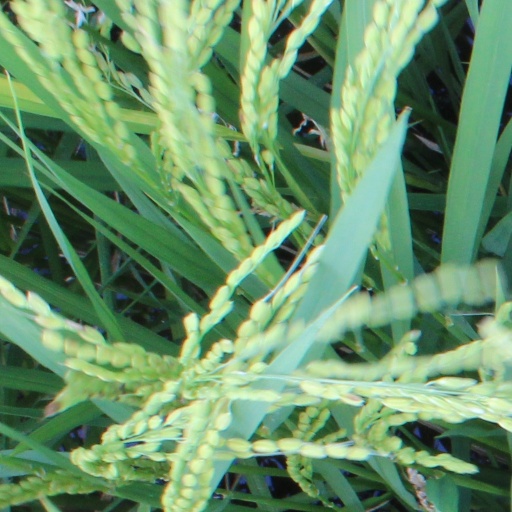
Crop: rice